Sunrise Avenue

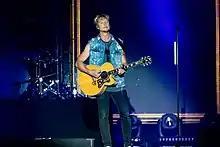
Samu Haber in 2019

In 2013, Sunrise Avenue released their fourth studio album, "Unholy Ground", which was a huge success in Germany, Austria and in Switzerland. So far the album has sold platinum in Germany and in Switzerland, in Austria it has reached the gold limit. "Lifesaver" was the first single and it was a huge radio hit. "Unholy Ground" was a groundbreaking album and the tour after the release was sold out in several countries with venues up to 12,000 capacities.